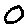
Label: 0